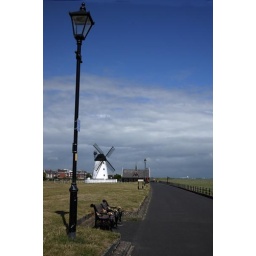
After torrential rain, it eventually perked up in Lytham and we had blue sky along the prom. Ref: D598-19